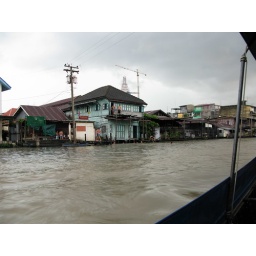
People playing in the dirty river of central bangkok. Best seen full size